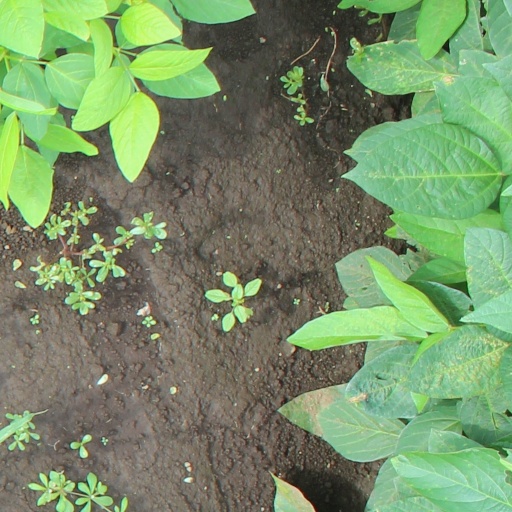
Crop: soybean